Rostrum (anatomy)

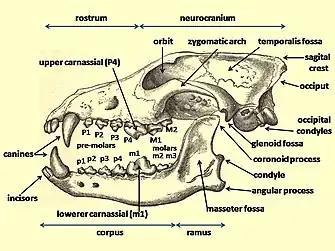
Diagram of a wolf skull with key features labelled

In mammals, the rostrum is that part of the cranium located in front of the zygomatic arches, where it holds the teeth, palate, and nasal cavity. Additionally, the corpus callosum of the human brain has a nerve tract known as the rostrum.